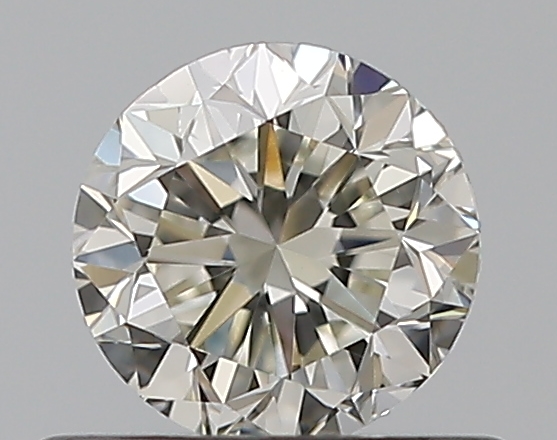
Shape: round
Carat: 0.5
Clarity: VS1
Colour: J
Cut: GD
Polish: EX
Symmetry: VG
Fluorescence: N
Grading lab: GIA
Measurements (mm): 4.81 x 4.87 x 3.2